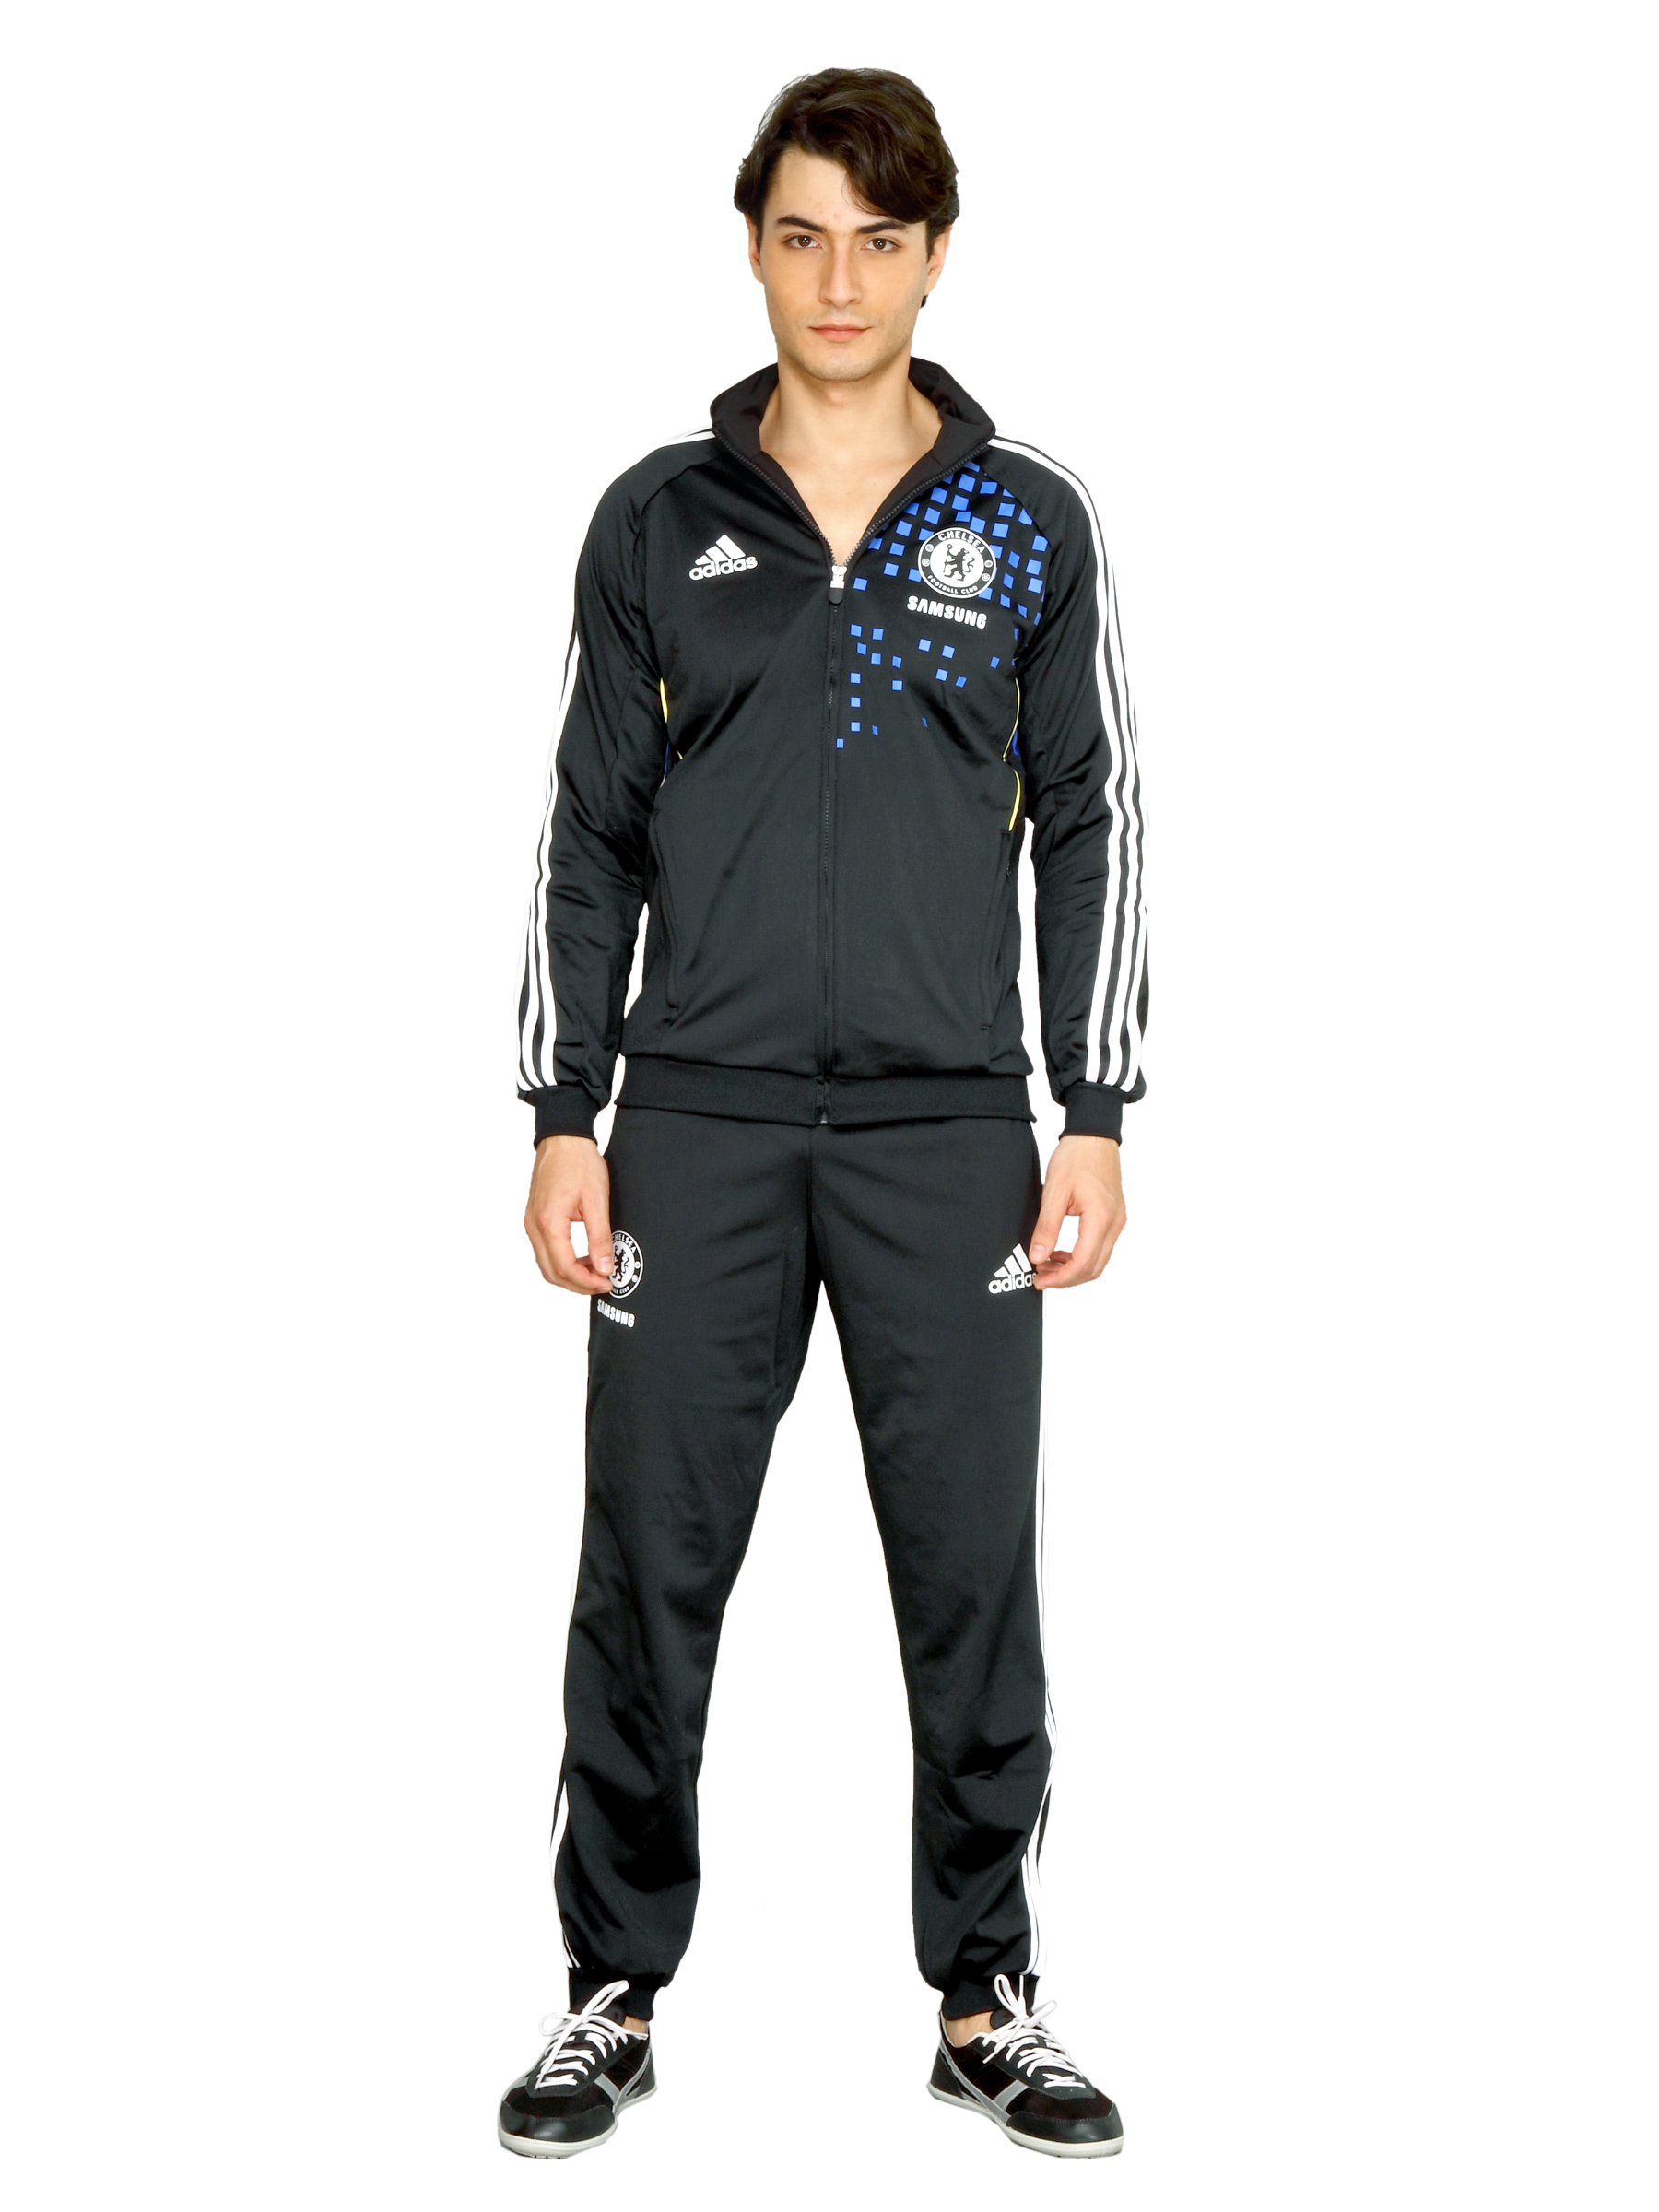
ADIDAS Men Cfc Pes Black Tracksuits
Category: Apparel / Bottomwear / Tracksuits
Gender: Men
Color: Black
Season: Fall 2011
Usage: Sports